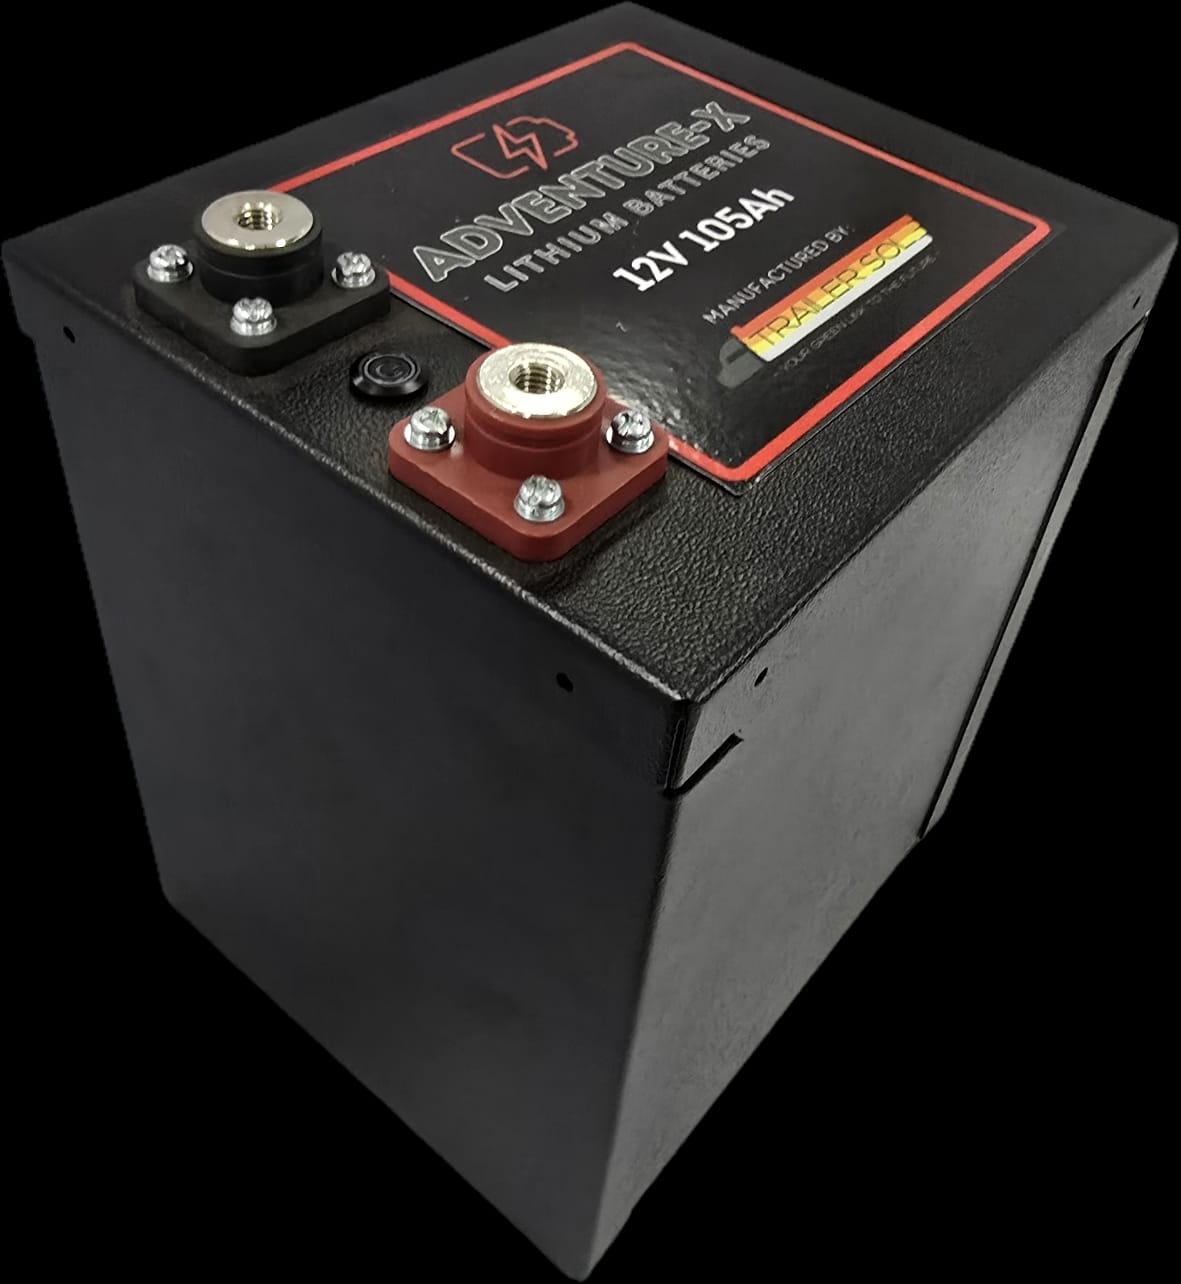
105Ah Mini Drop In
Lithium Battery The Adventure-X 105 Ah battery serves as a great accessory to power your off-road adventures. Spec ifications Capacity: 105 Ah Nominal Voltage: 12.8 V Maximum Continuous Discharge Current: 100 Amps Peak Discharge Current (10 sec): 200 Amps Maximum Continuous Charge current: 100 Amps Weight: 12.5kg Short Circuit Protection: Yes Over Voltage Protection: Yes Under Voltage Protection: Yes Over Current Protection: Yes Dimensions 165mm x 195mm x 250mm Performance Charge Temperature: 0°C- 65°C Discharge Temperature: -10°C- 65°C Number of Cycles (100% DOD): 5000 Warranty: 5 Years
Brand: Adventure X
Category: Vehicles & Parts > Vehicle Parts & Accessories > Electric Vehicle (EV) Parts & Accessories > Electric Vehicle Batteries